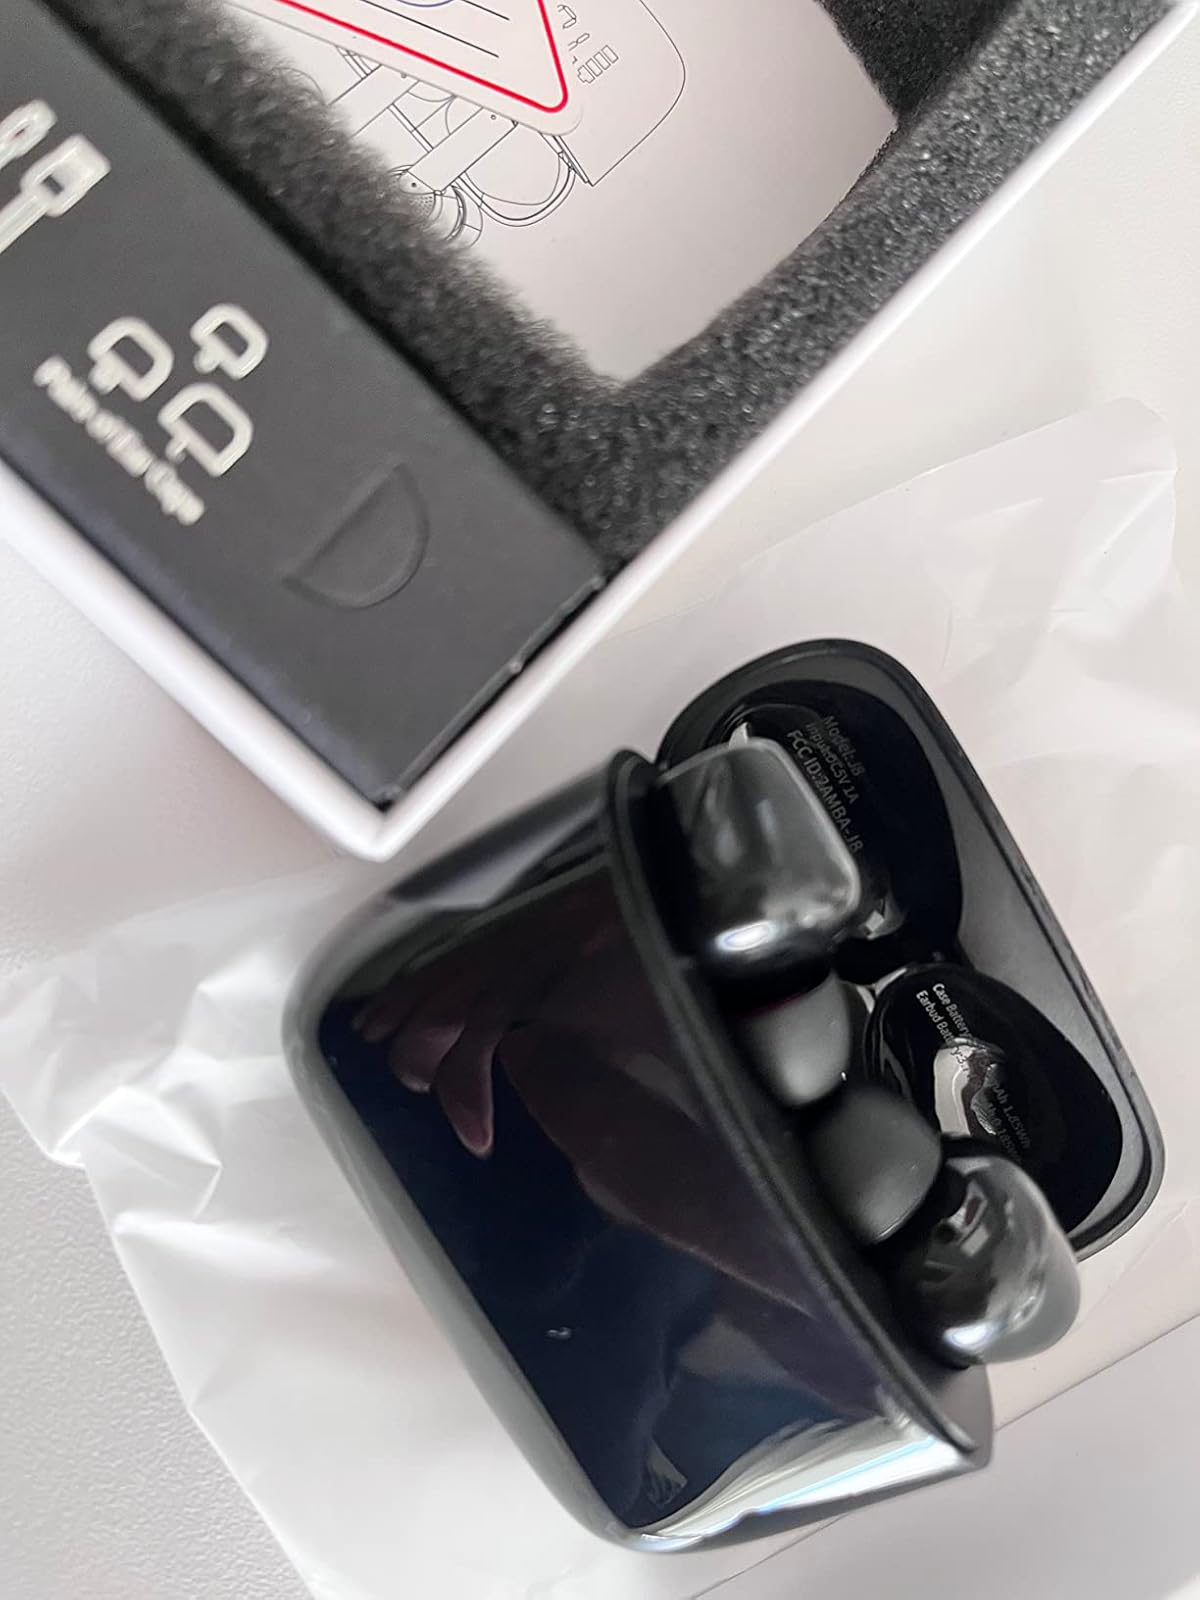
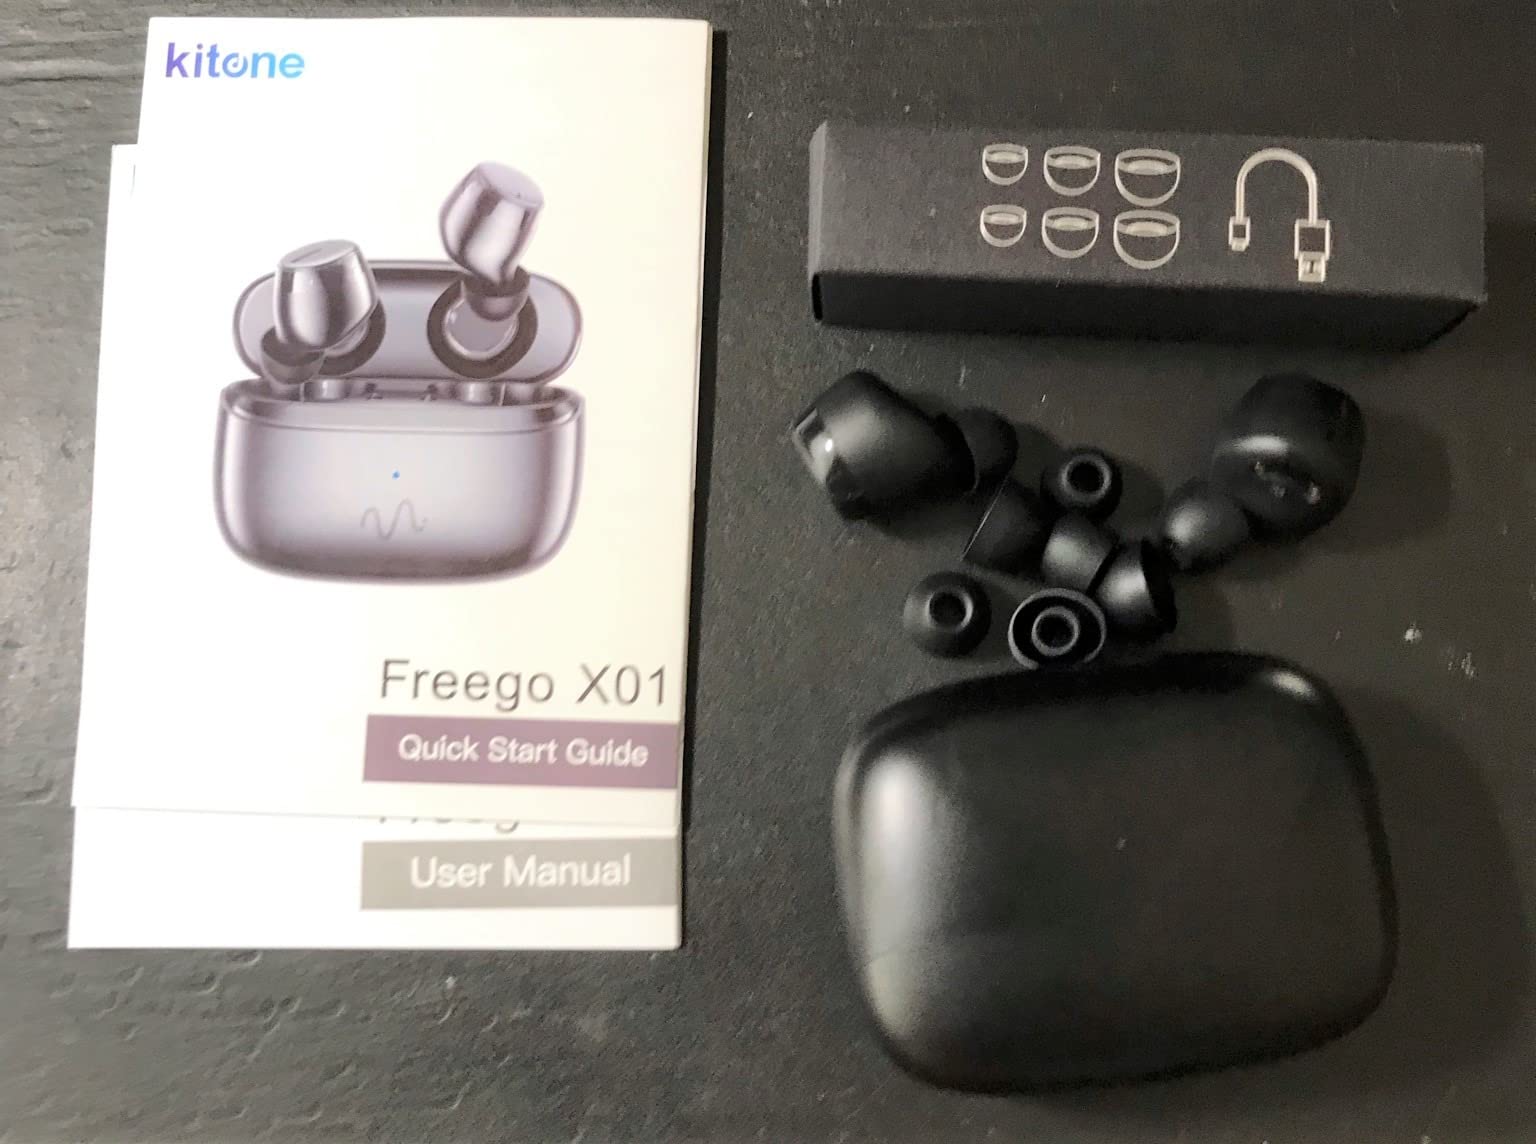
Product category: earbuds
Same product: no